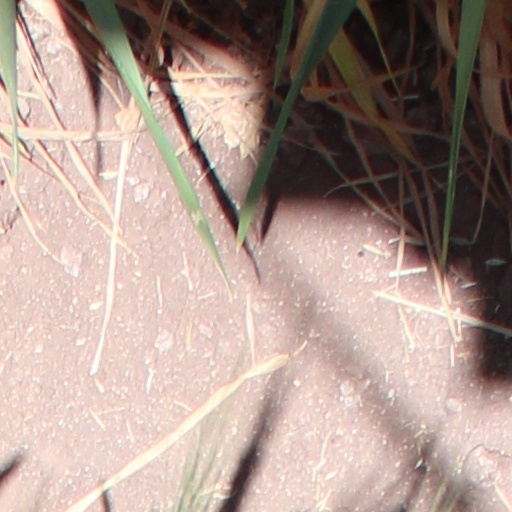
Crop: wheat